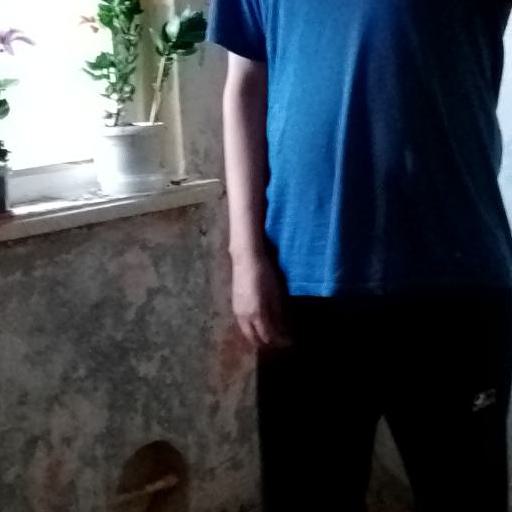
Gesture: no_gesture